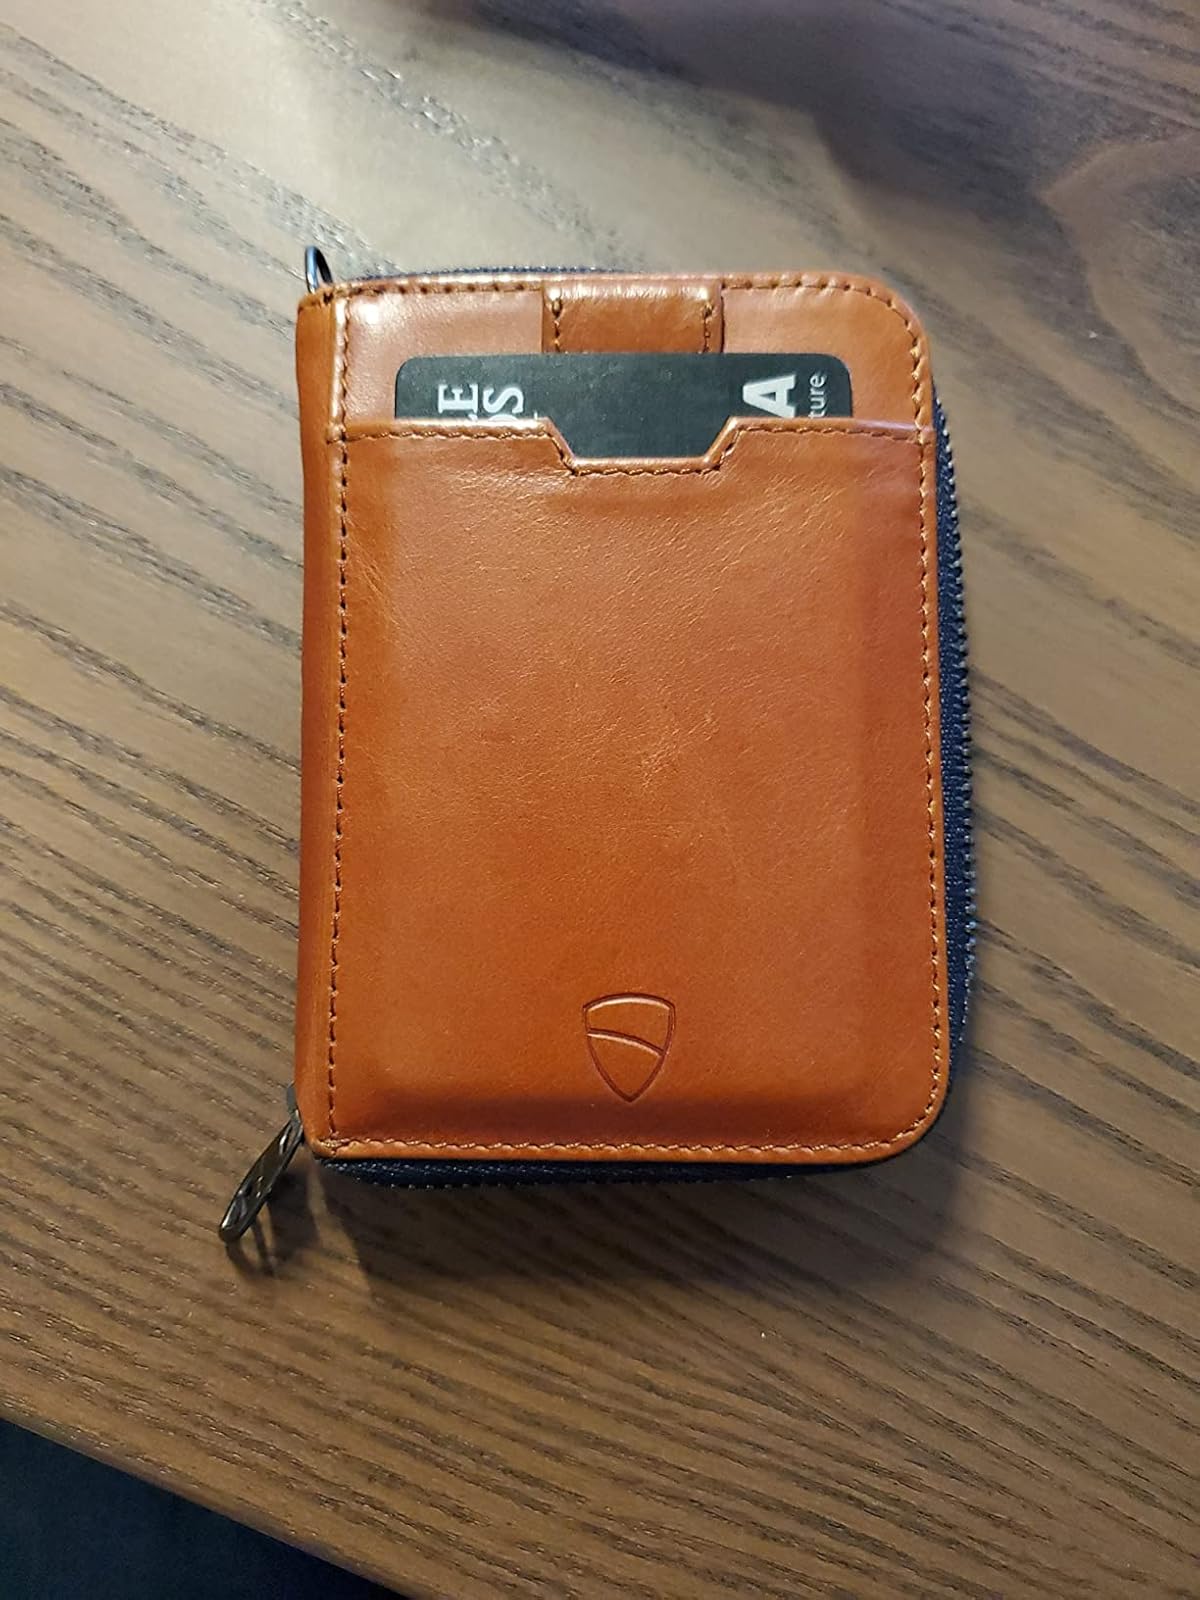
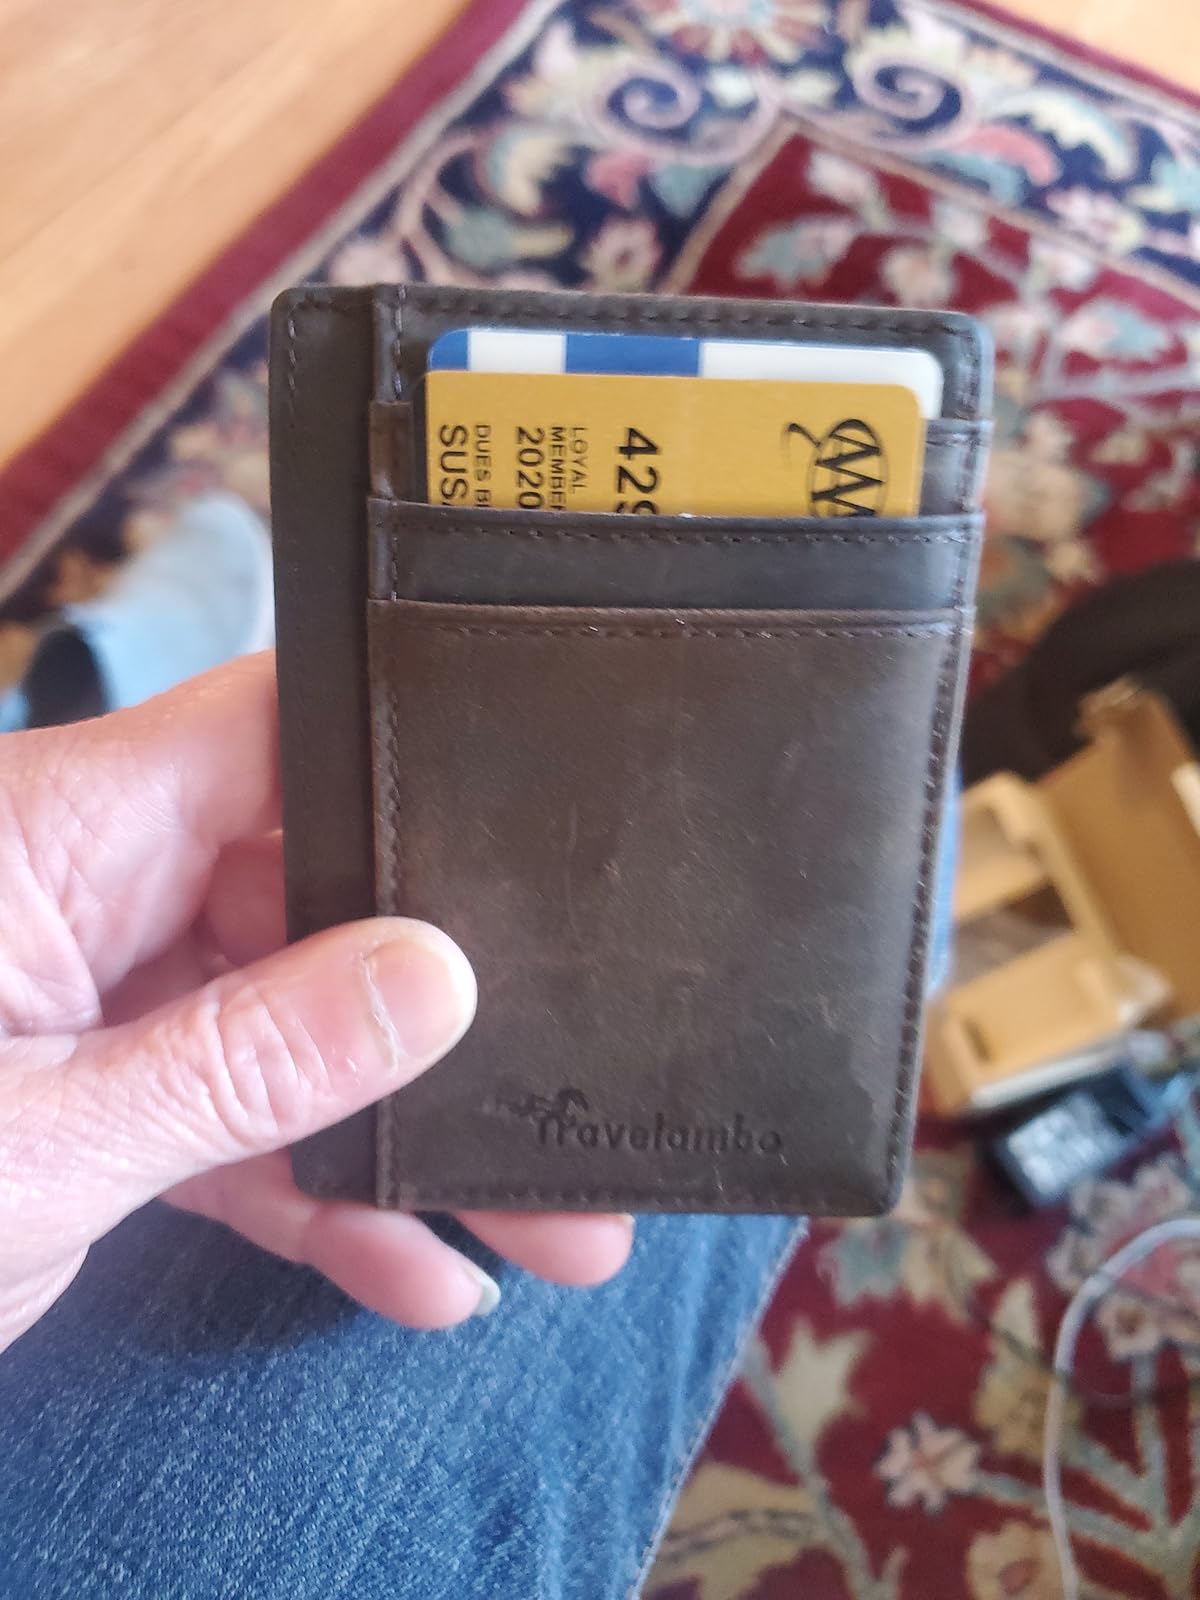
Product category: accessories_wallet
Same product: no